Jianshesan Road station

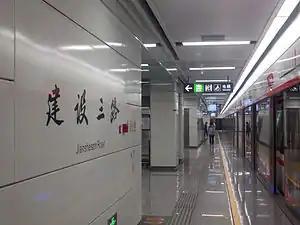
Platform

Jianshesan Road is a metro station on Line 2 and Line 7 of the Hangzhou Metro in China. It is located in the Xiaoshan District of Hangzhou. This station has four exits.